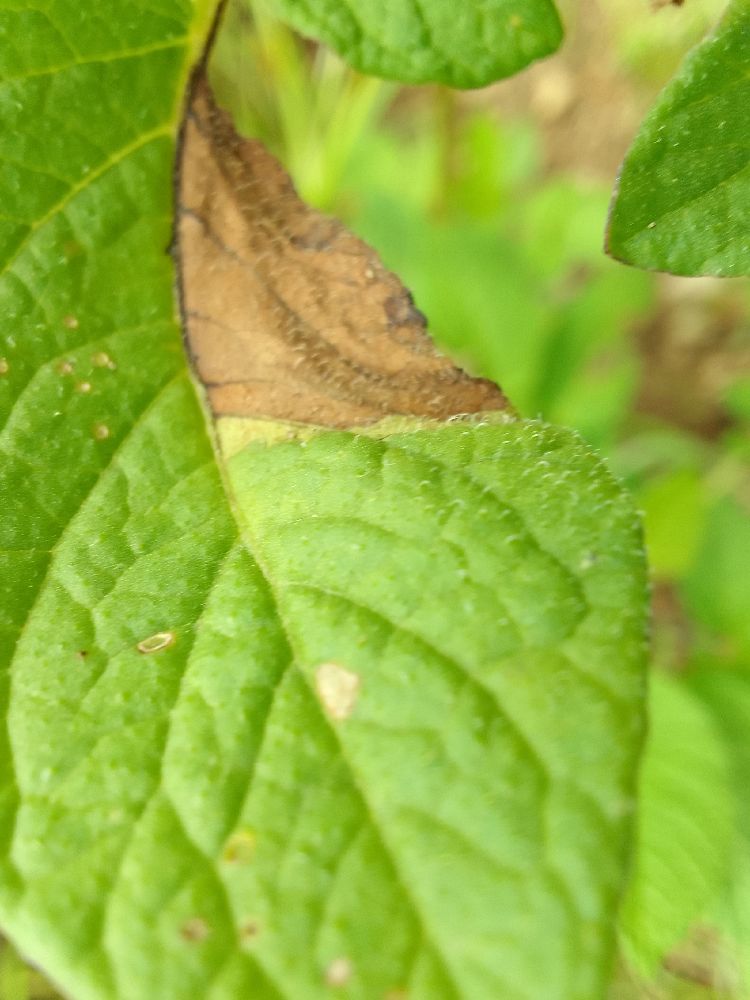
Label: Late blight